Naomi Norsworthy

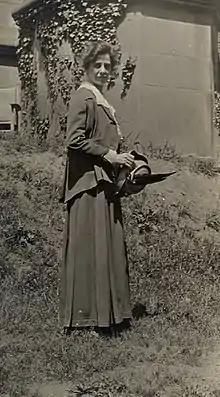
Naomi Norsworthy in 1915

Naomi Norsworthy (September 29, 1877 – December 27, 1916) was an American psychologist who served as the first female faculty member at Columbia University Teacher's College. Her parents had emigrated from England two years before her birth. Norsworthy was the eldest of four children with two younger brothers and a third who died soon after birth. She was educated in public school in Rutherford, New Jersey then enrolled in New Jersey State Normal School at the age of 15, and was among the youngest students there; she graduated from the school in three years.